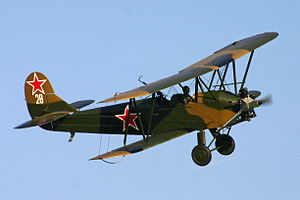
Polikarpov Po-2 / Design og udvikling
Polikarpov Po-2 replica
"Polikarpov U-2, efter Anden Verdenskrig kendt som Po-2, var et sovjetisk biplan, udviklet som skolefly og til marksprøjtning af majs. Det gav flyet kælenavnet Kukuruznik - russisk: Кукурузник, af det russiske ""kukuruza"" for majs. Flyet fik NATO rapporteringsnavnet Mule.